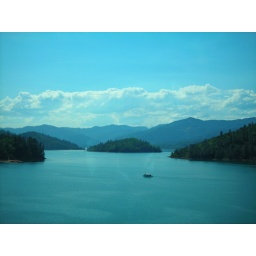
taken in car on way home from Orgeon